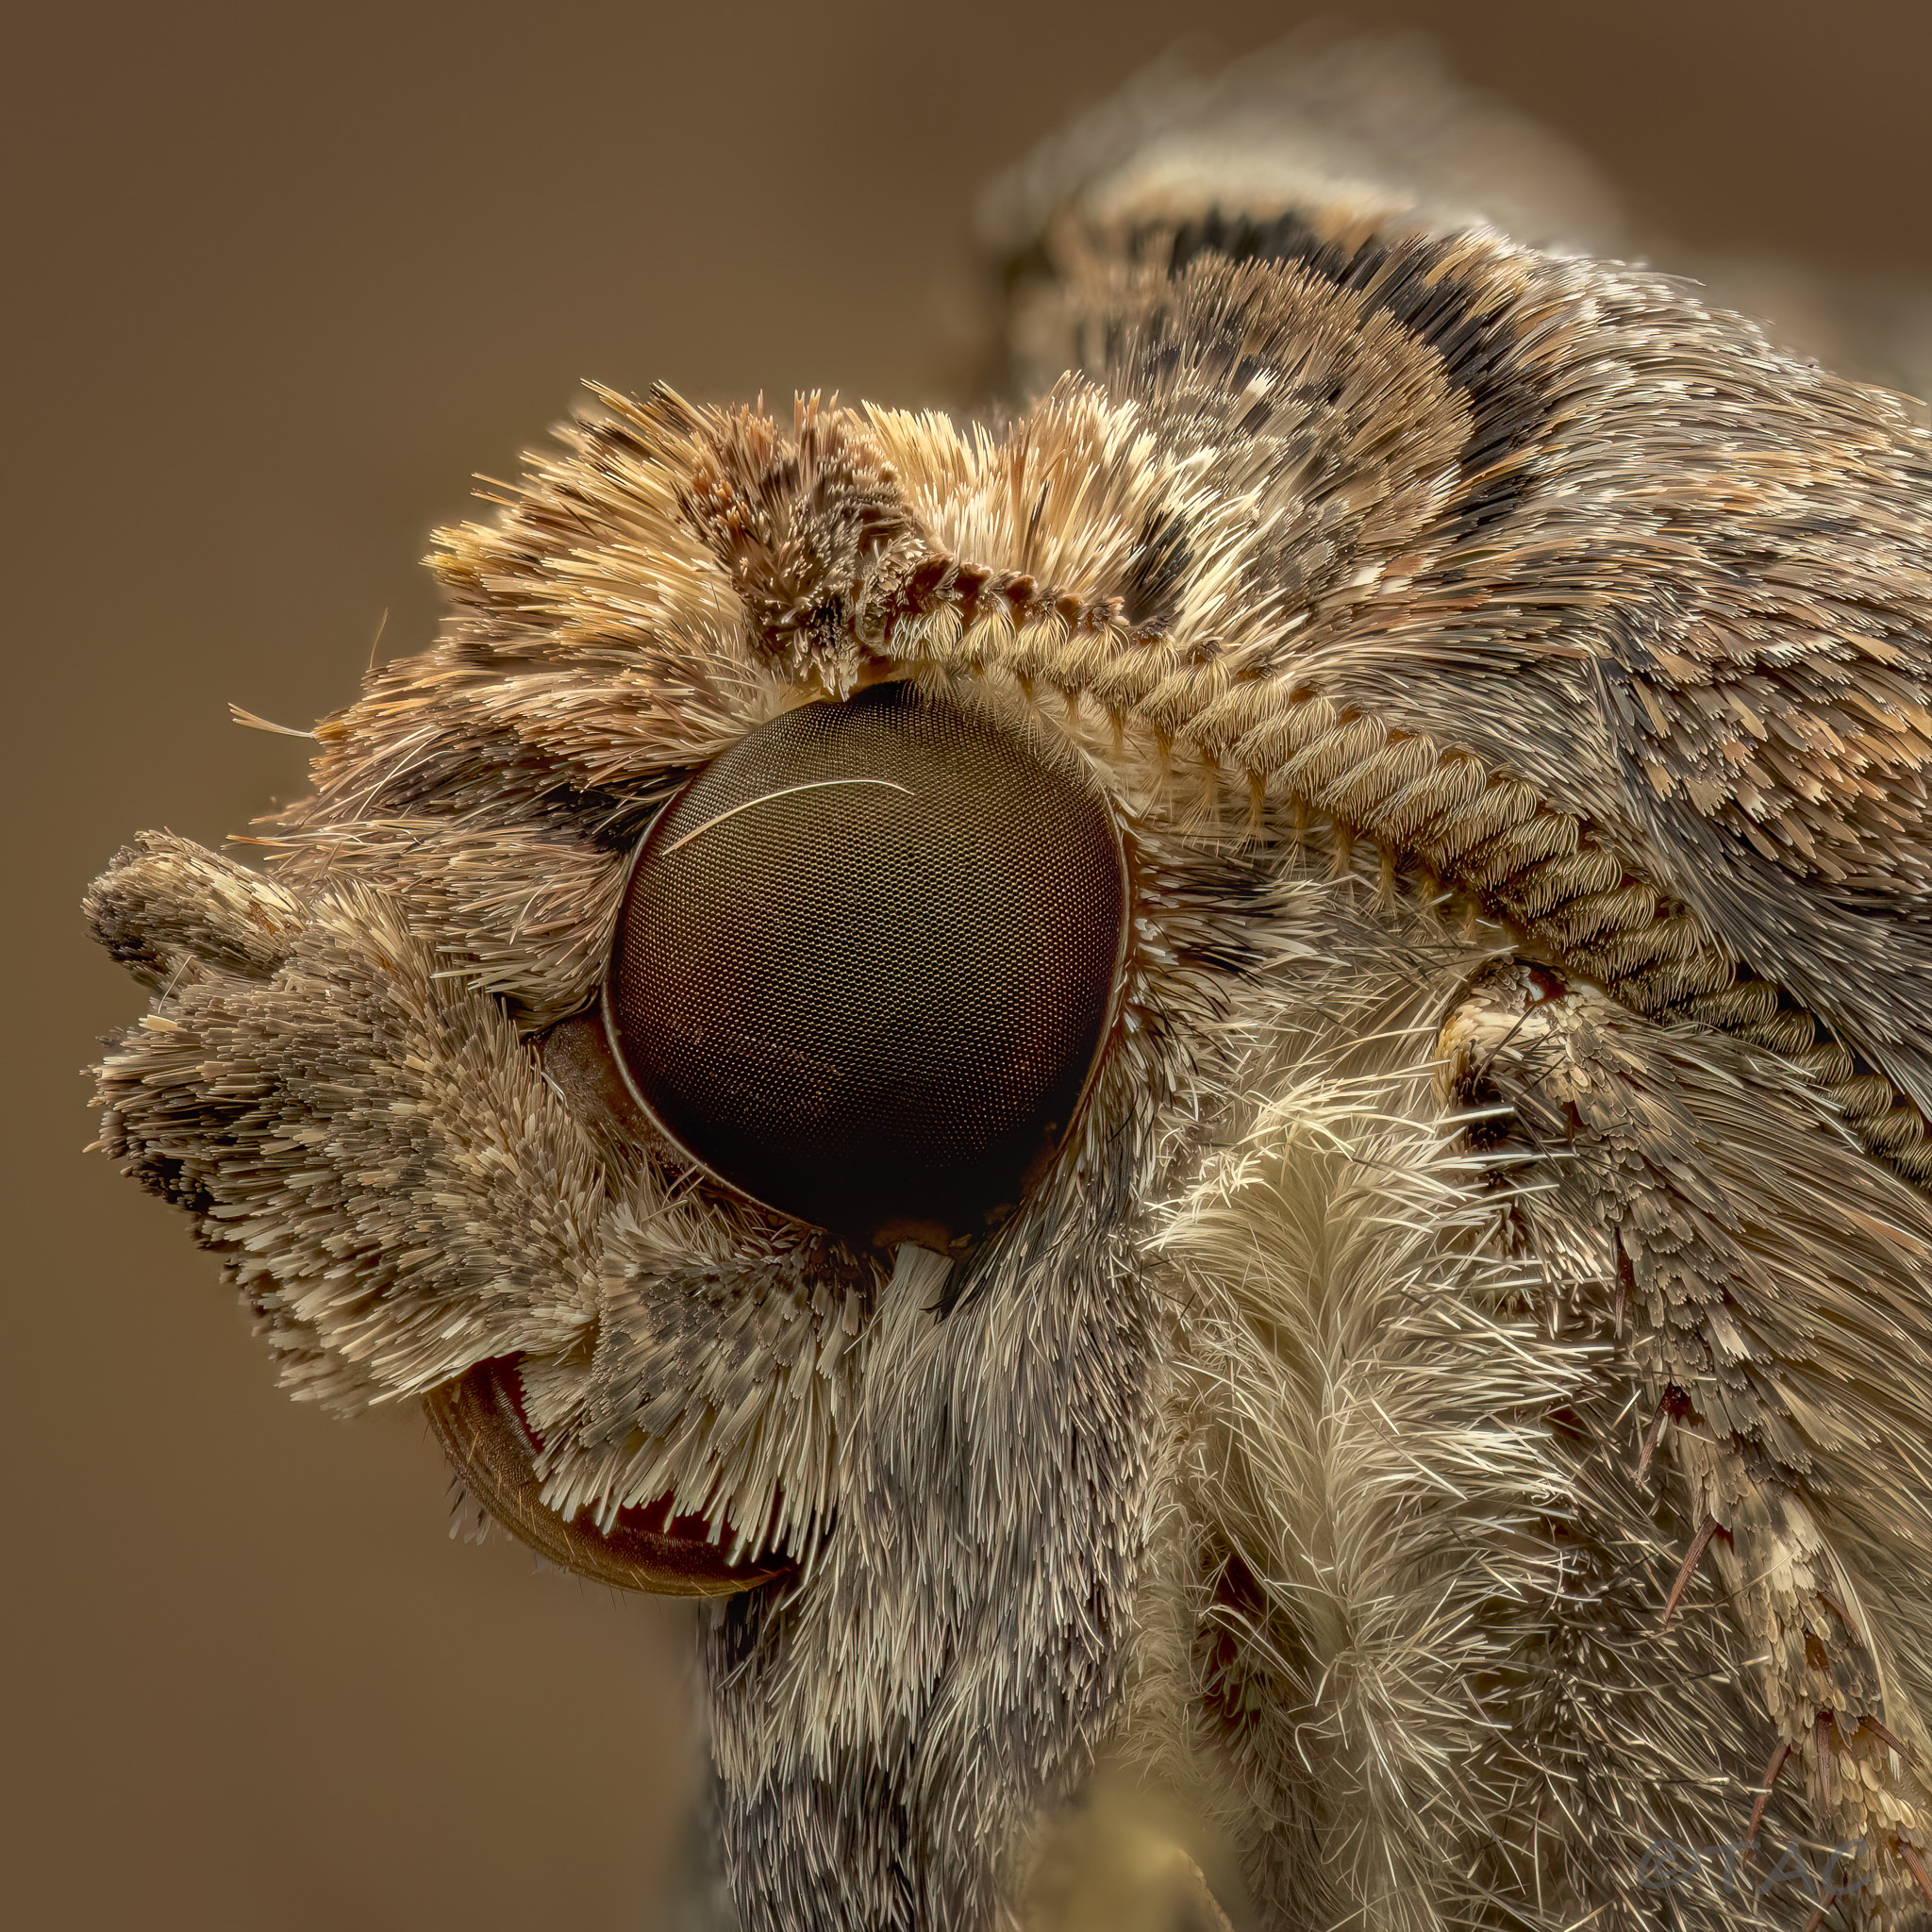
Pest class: cutworms